Chicago "L" rolling stock

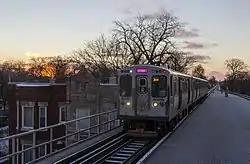
5000-series cars on the Pink Line at North Lawndale

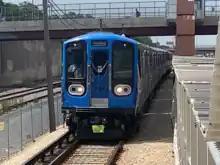
7000-series cars in service on the Blue Line

The 2600-series cars (numbered 2601–3200) were manufactured by the Budd Company of Philadelphia, Pennsylvania, the same company that made the 2200-series, and first delivered to the CTA in 1981, in time for the upcoming O'Hare Airport extension of the Kennedy Line (now known as the northwestern end of the Blue Line). Originally, an order was made for 300 cars, but this order was later increased to 600 cars, all of which were delivered from 1981 until 1987. They were the last railcars to be built by the Budd Company, later renamed to Transit America. The cars were rebuilt by Alstom of Hornell, New York, from 1999 until 2002. They have few features to differentiate them from the earlier 2400-series cars, but nevertheless remain a mainstay of the "L".